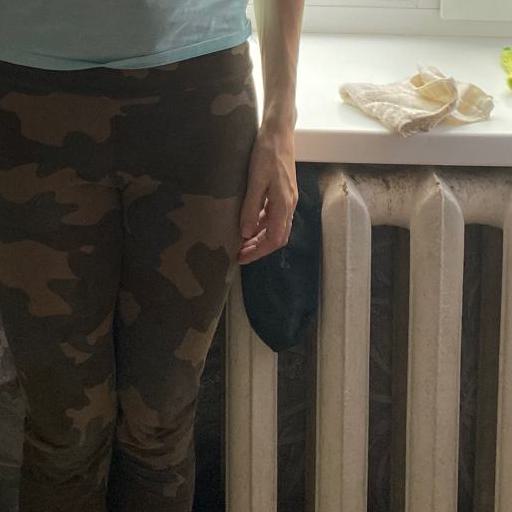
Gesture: no_gesture